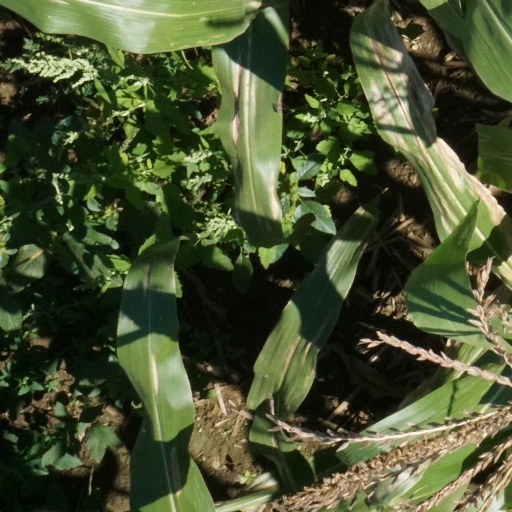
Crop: maize; corn